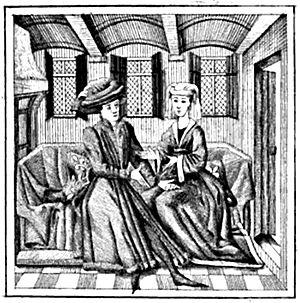
Miniature du «
Le Ménagier de Paris est un livre manuscrit d'économie domestique et culinaire rédigé au XIVᵉ siècle. Il est attribué à un bourgeois parisien, qui l'aurait écrit à l'intention de sa jeune épouse afin de lui faire connaitre la façon de tenir sa maison et de faire la cuisine. Il comprend des enseignements en matière de comportement social et sexuel, des recettes et des conseils pour la chasse et le jardinage. Son intérêt est autant historique et linguistique que culinaire. Ce dernier aspect a cependant été le plus souvent mis en valeur aux XXᵉ et XXIᵉ siècles ; il passe pour le plus grand traité culinaire français du Moyen Âge.
Le Grand Coutumier de France, de Jacques d'Ableiges, écrit entre 1385 et 1389, s’inscrit dans le mouvement de rédactions privées des coutumes, amorcé vers 1220 en France par le très ancien coutumier de Normandie.